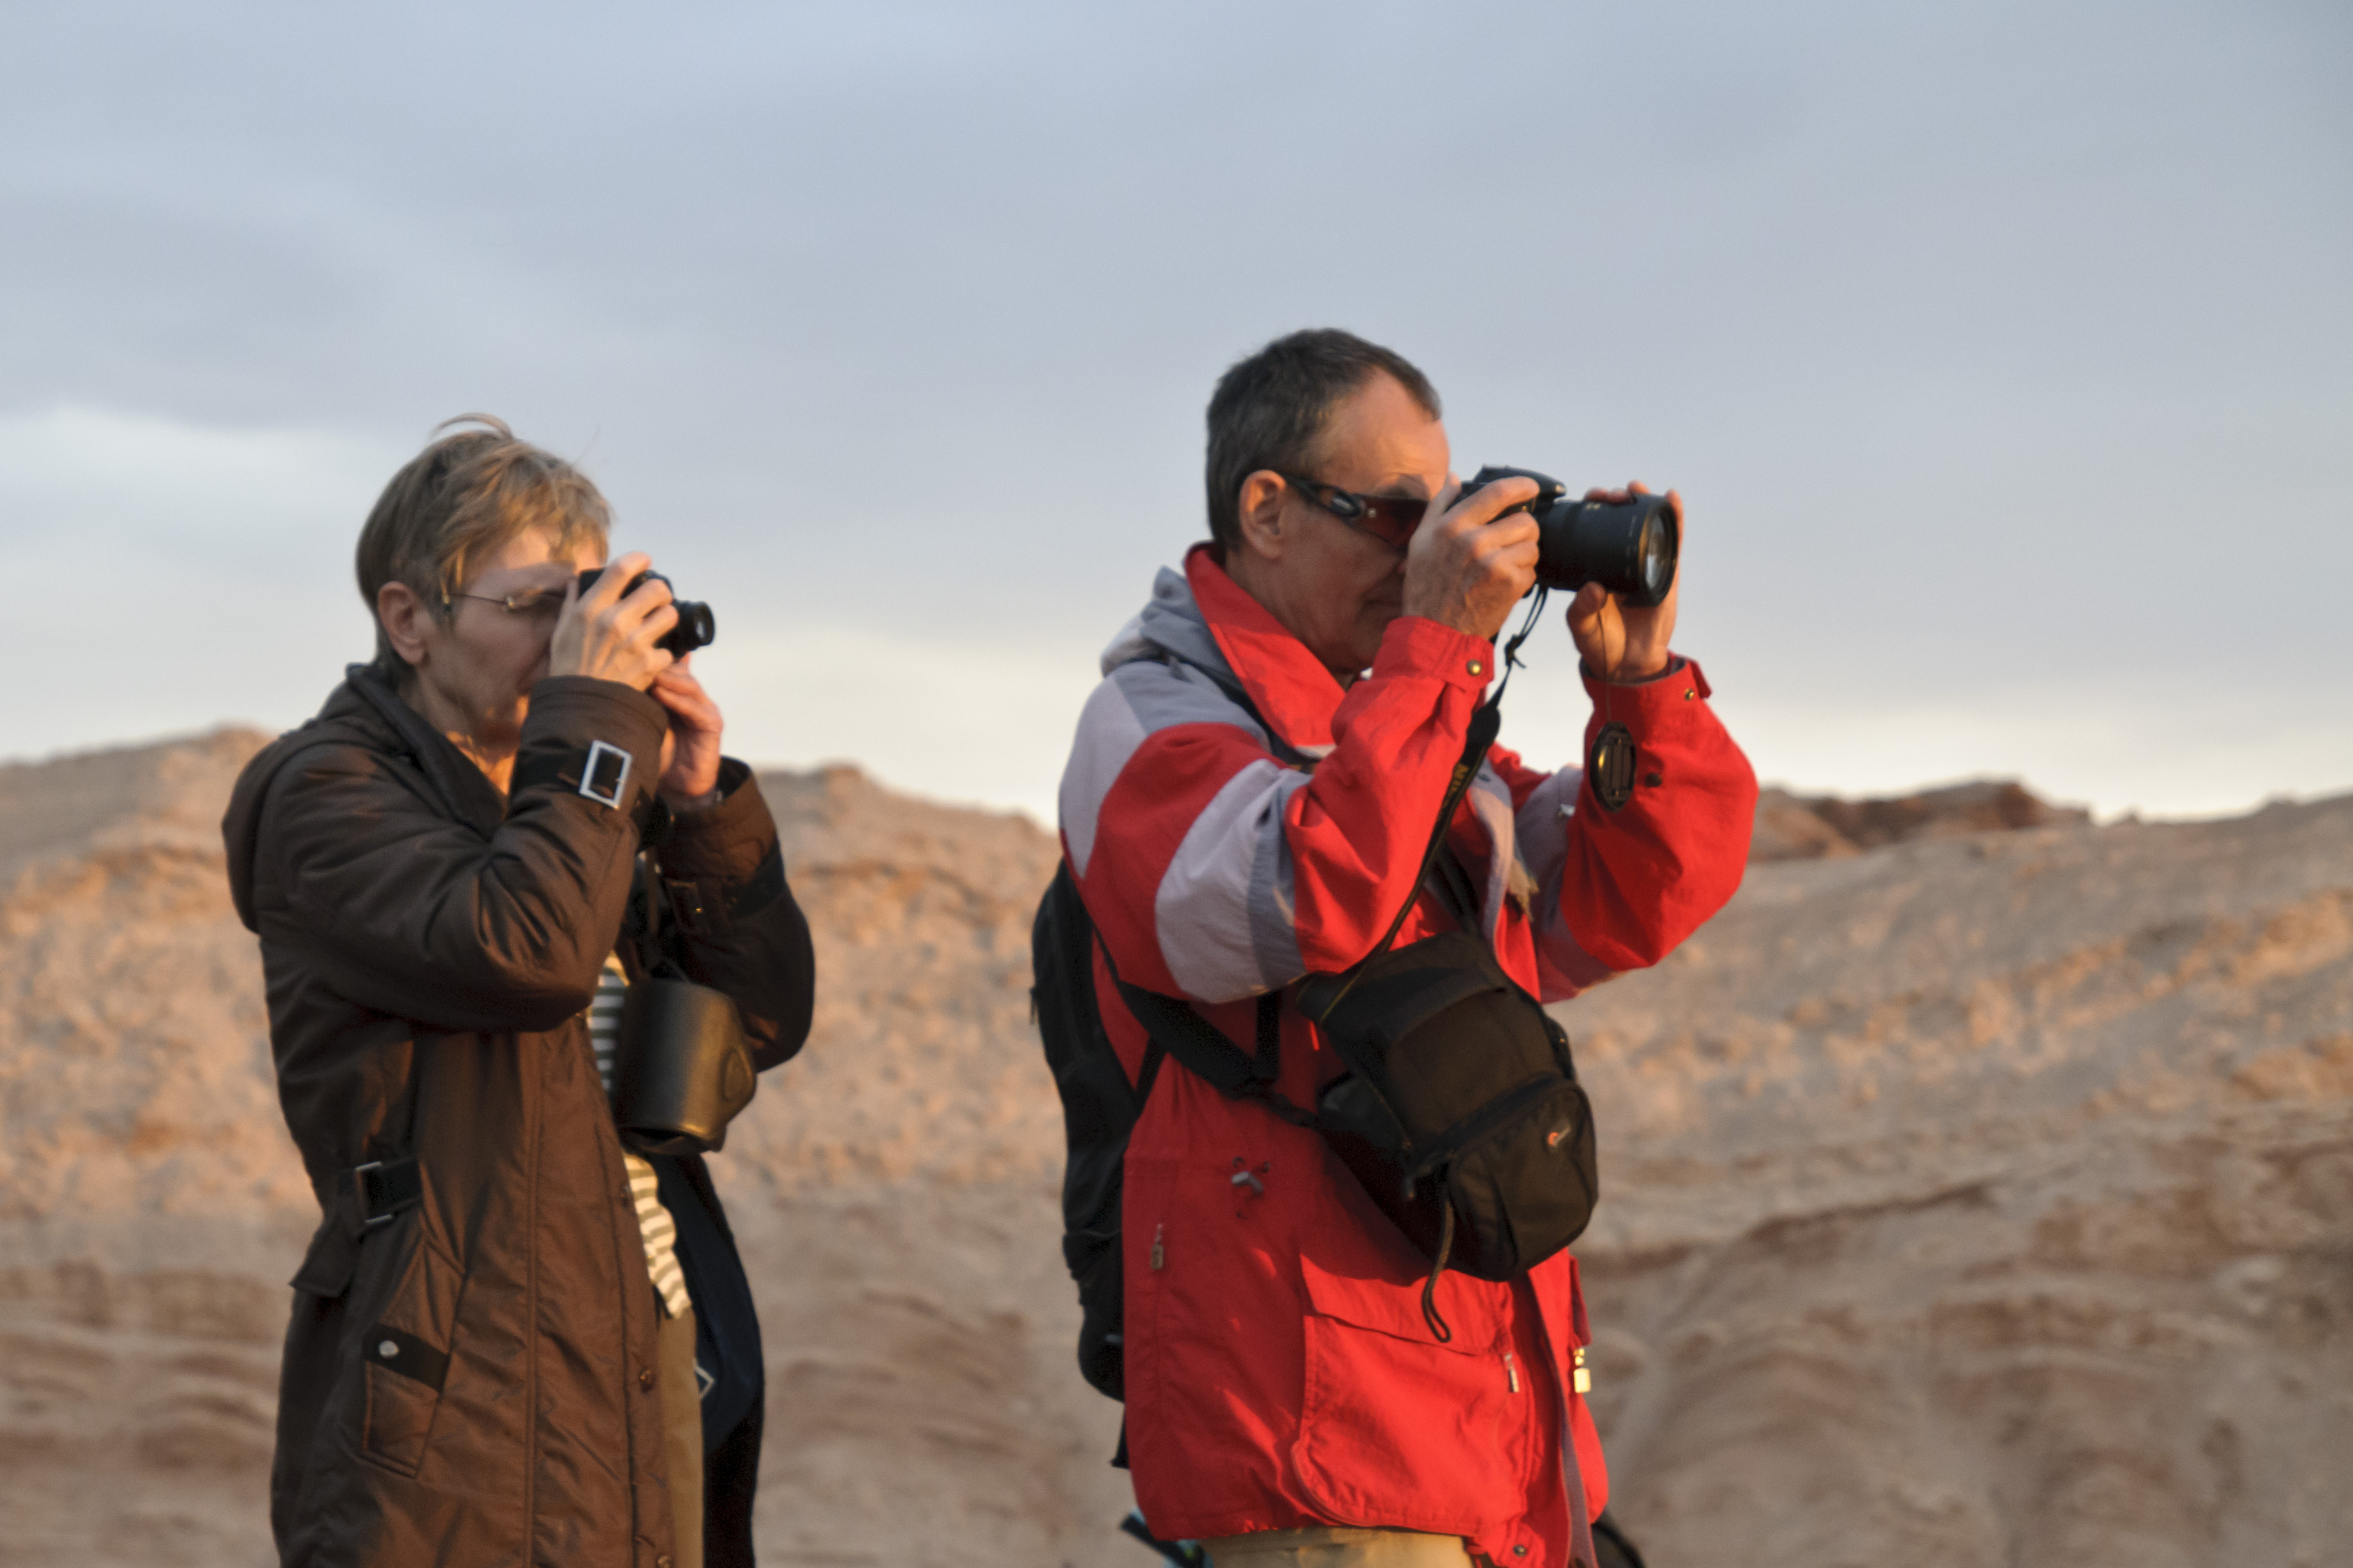
mountain, people, adventure, travel, nikon, summit, chile, mountaineering, sanpedrodeatacama, d300